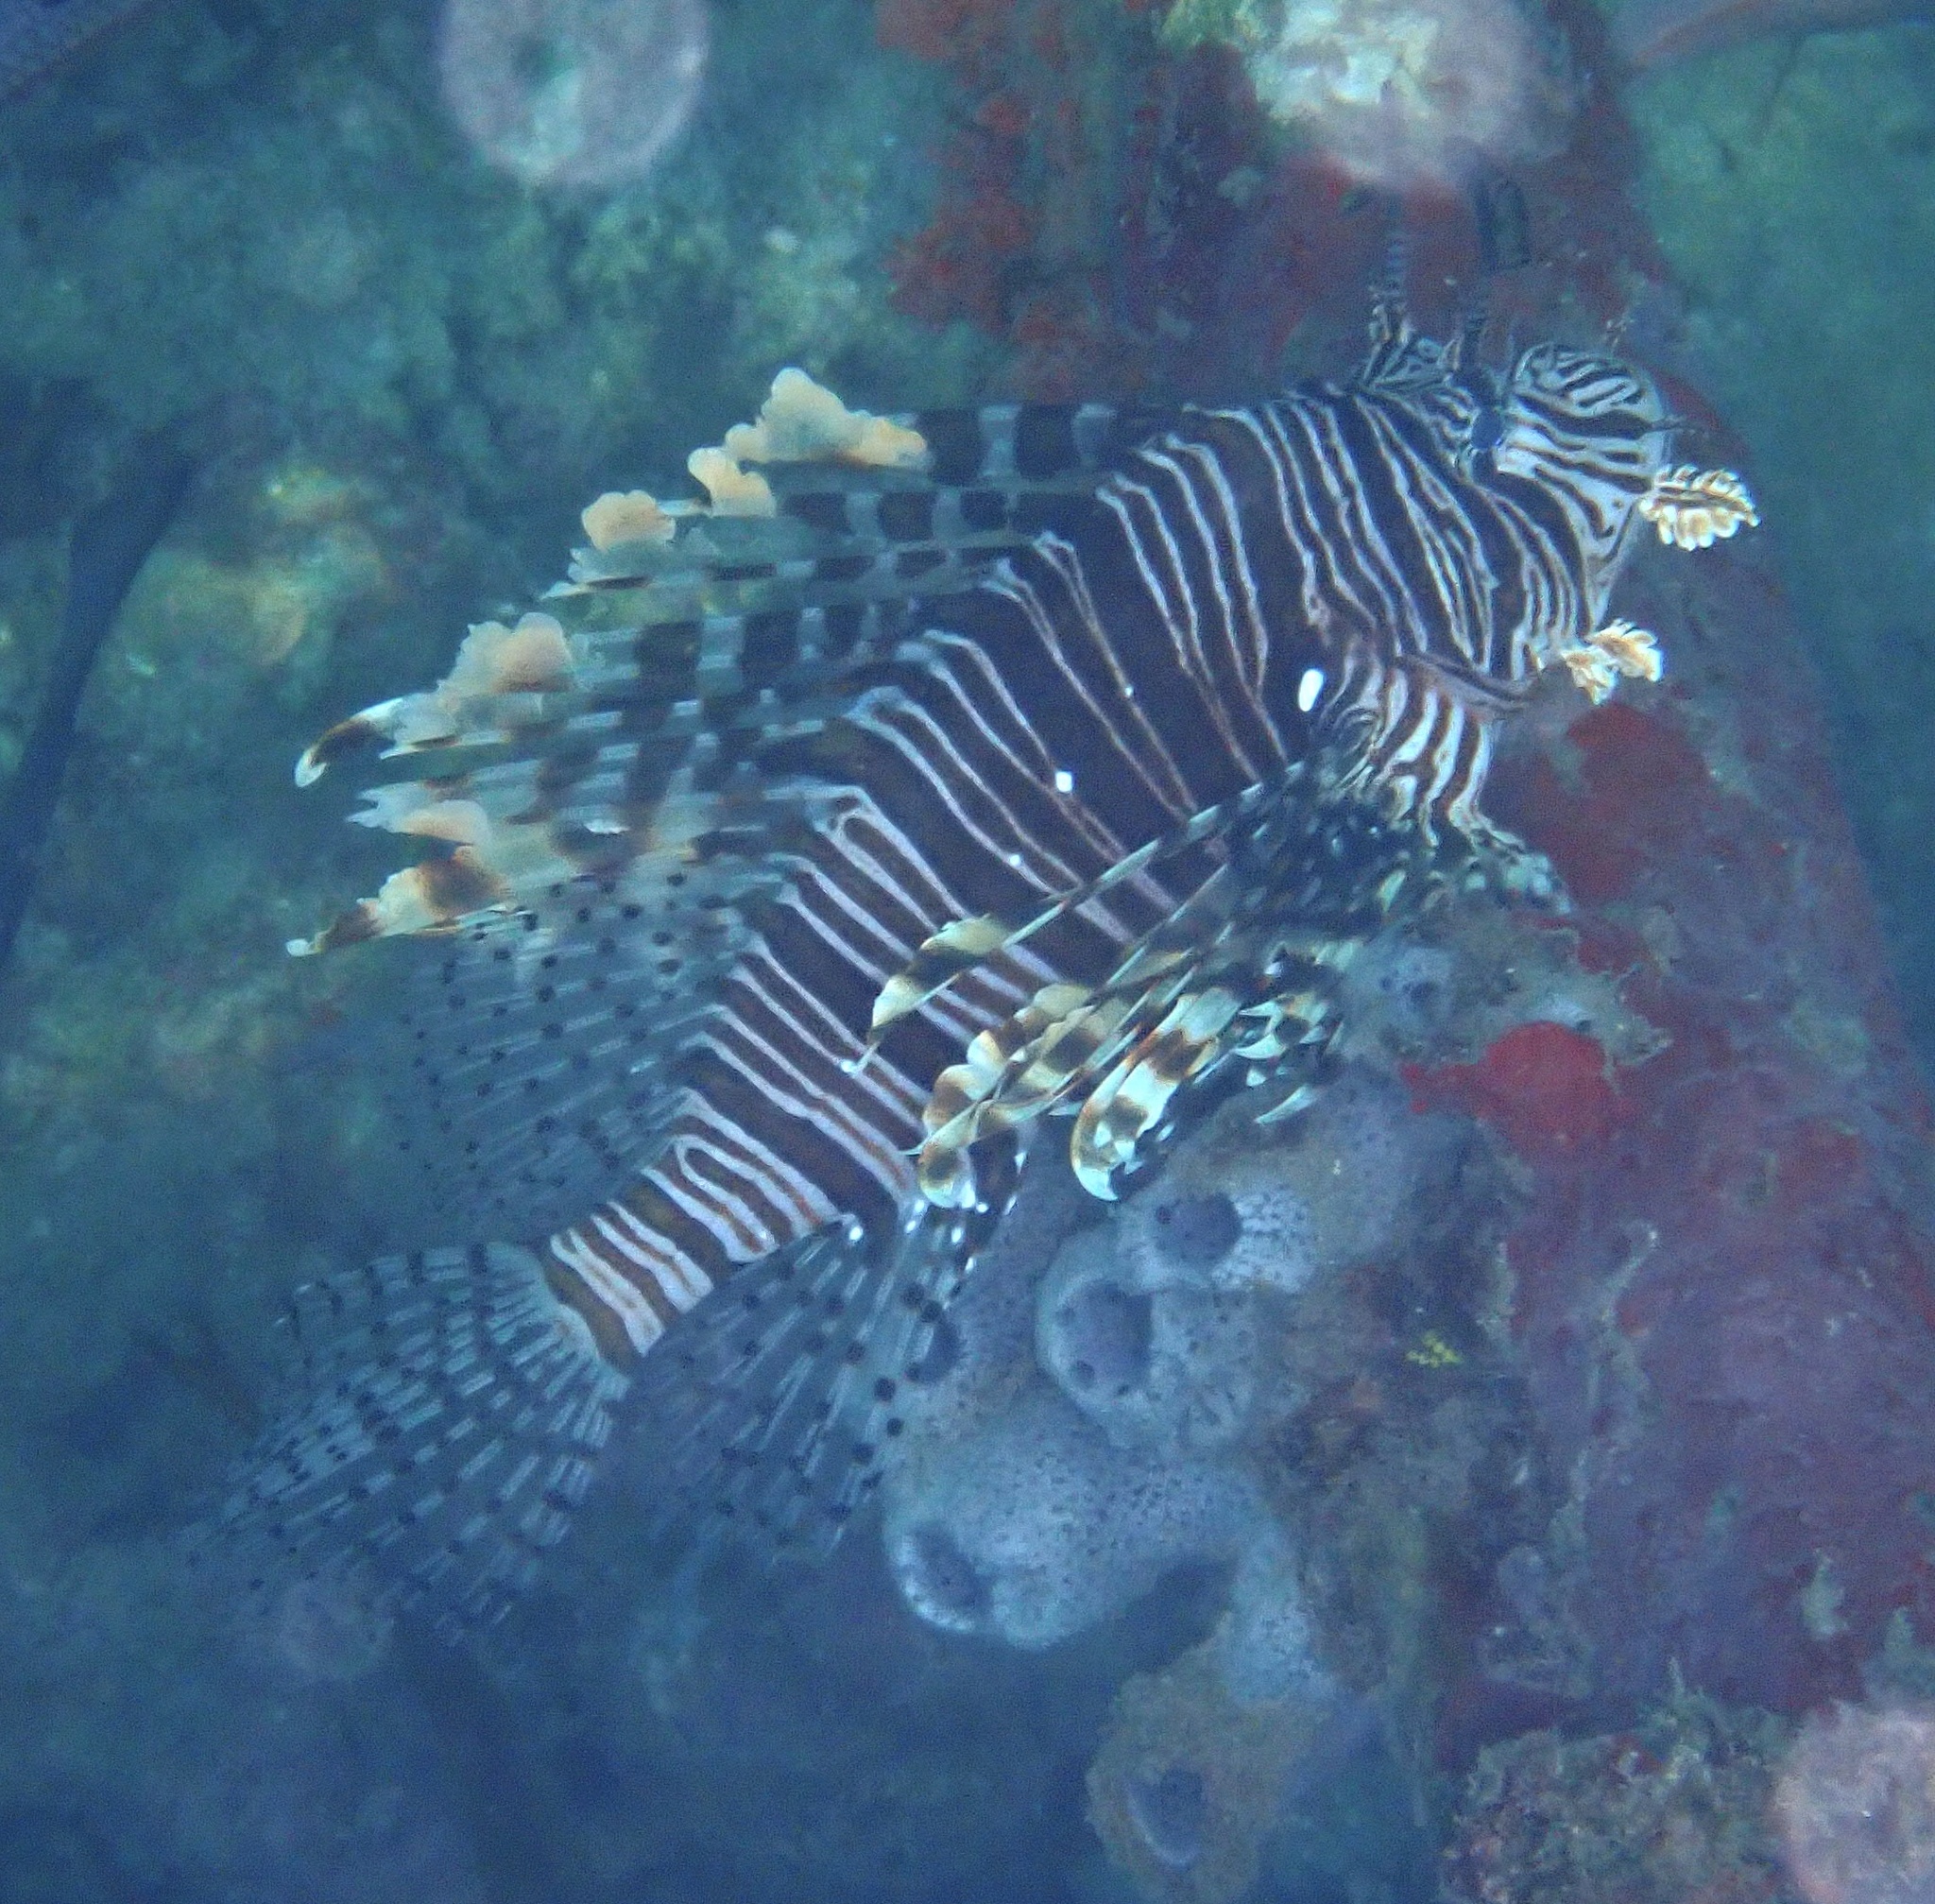
Pterois volitans (Red Lionfish)